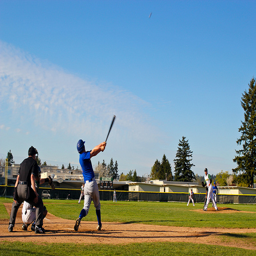
A young man swinging a baseball bat on a field.
A baseball game in progress with the batter in the middle of a swing.
A baseball player in a blue jersey swinging a baseball bat.
A gathering of individuals are uncovered before the open day.

A man is swinging a bat as people squat behind him ready to catch the ball on a baseball field.